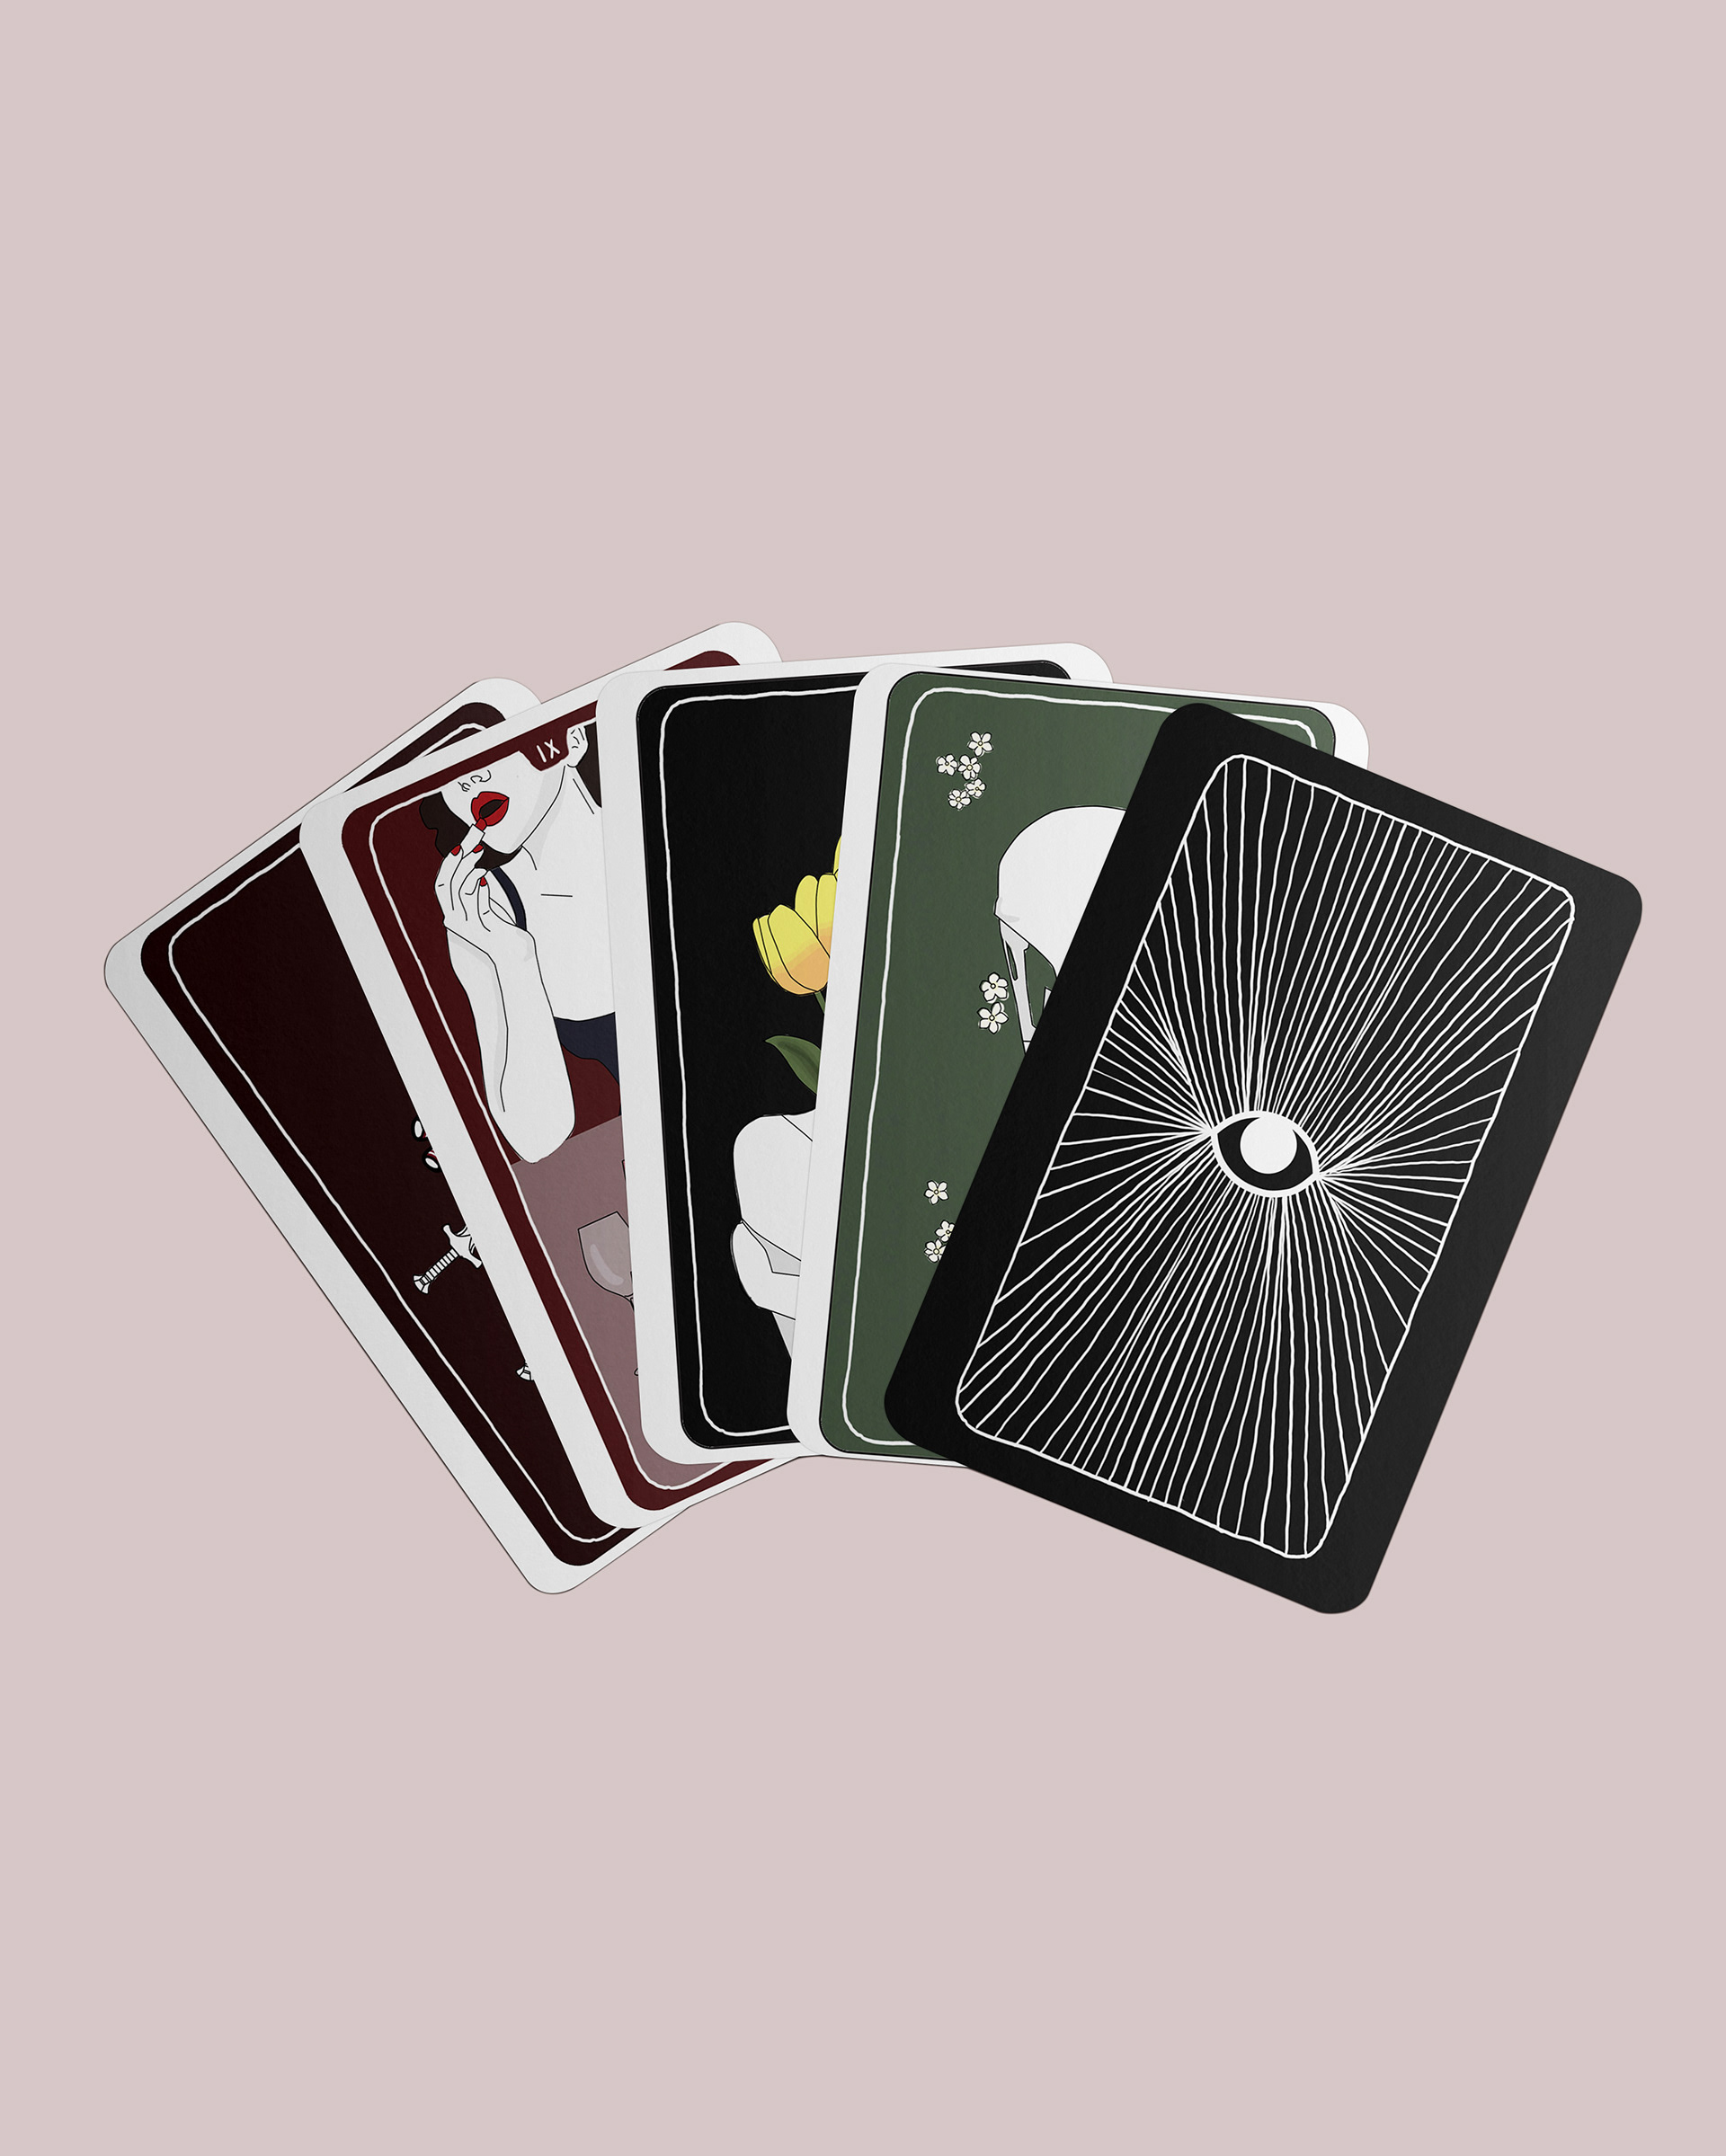
poker, product, product design, font, brand